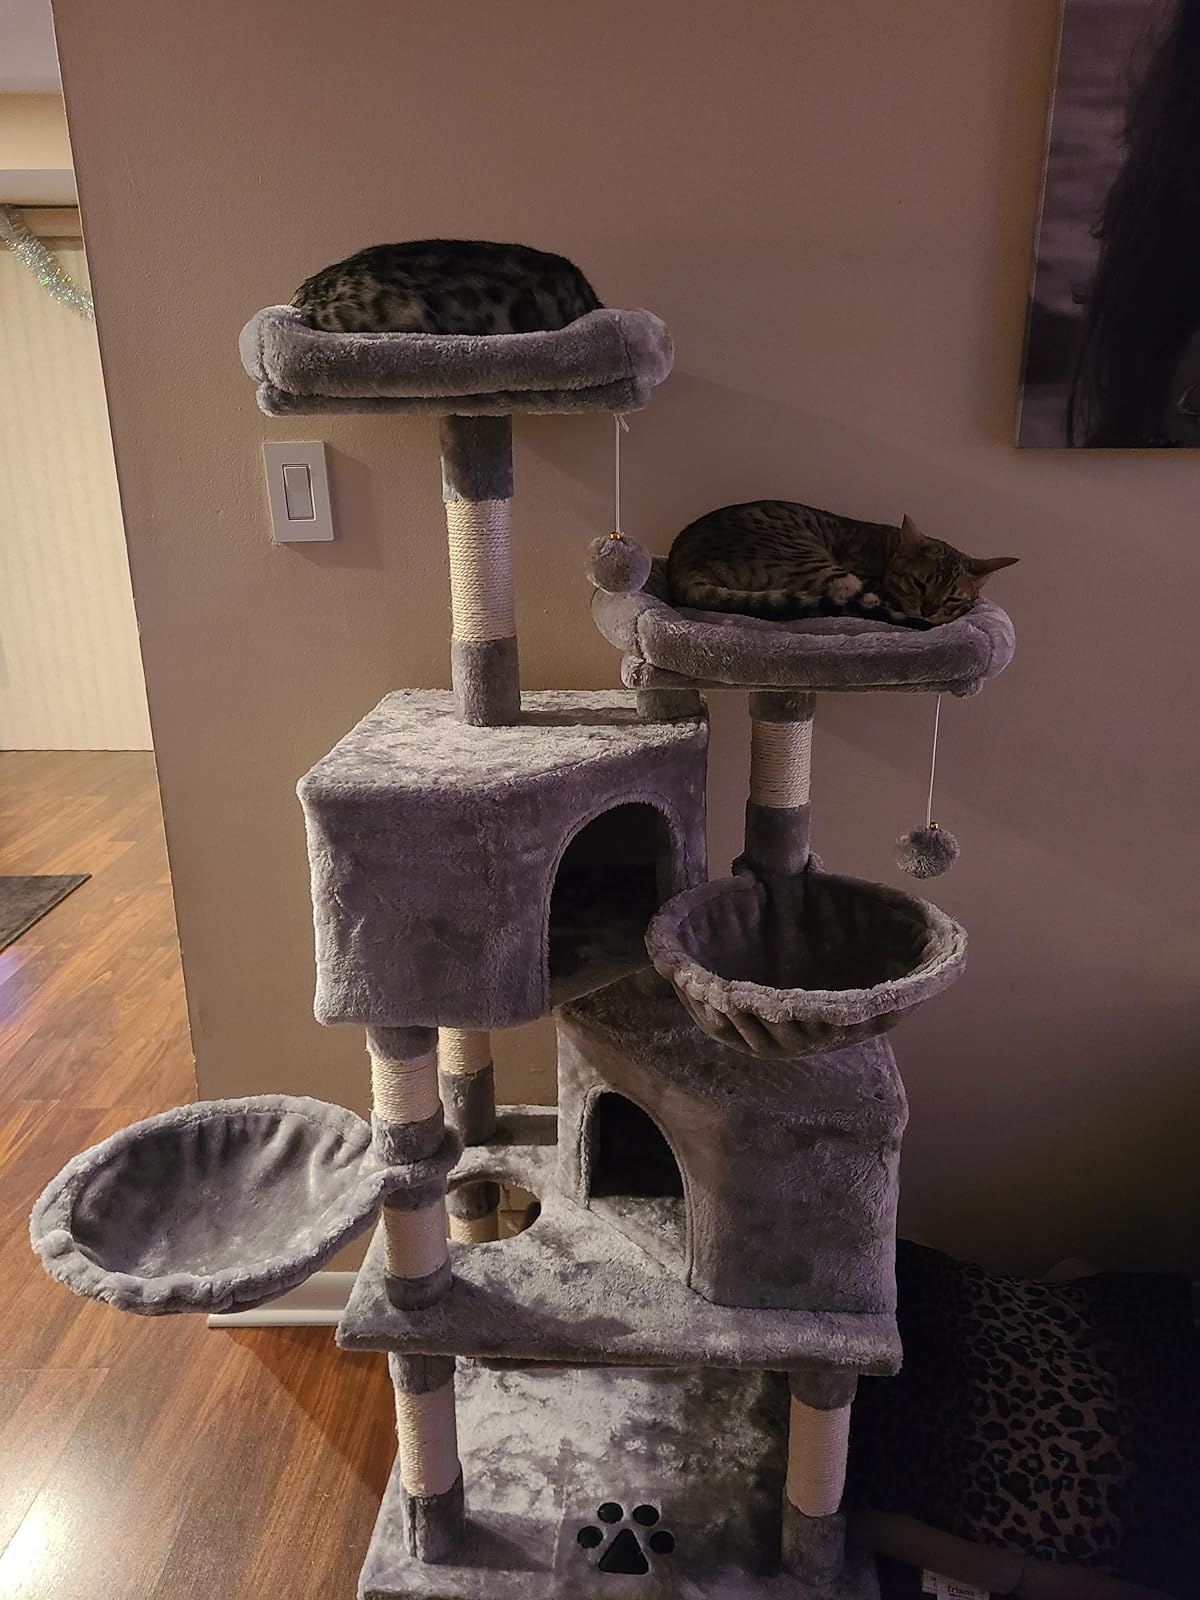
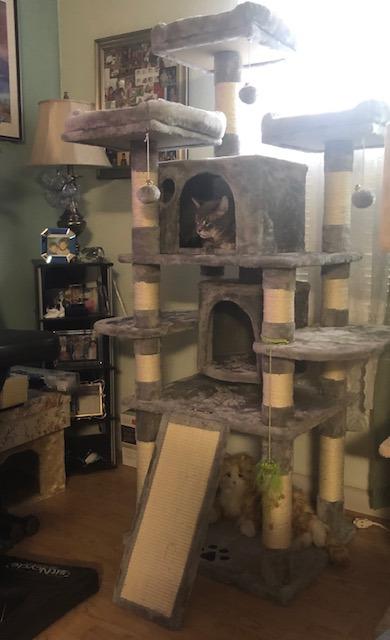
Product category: items_cat tree
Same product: no